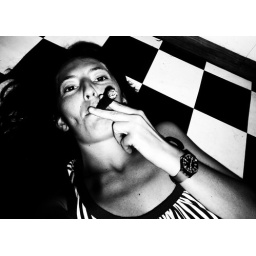
life in black and white